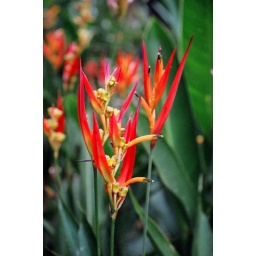
December 2005 - orange flowers at the bamboo furniture factory in Costa Rica.